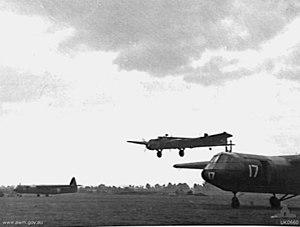
La Royal Air Force Brize Norton dans le Oxfordshire, à environ 121 km au nord-ouest de Londres, est la plus grande base de la Royal Air Force. Elle est proche des villages de Brize Norton, Carterton et Witney.